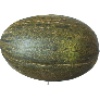
Label: Melon Piel de Sapo 1